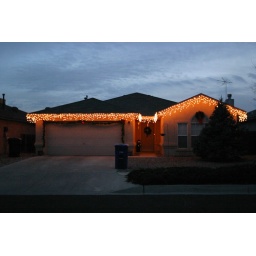
Our Christmas lights. We should really put lights in that pine tree in front but so far have not.